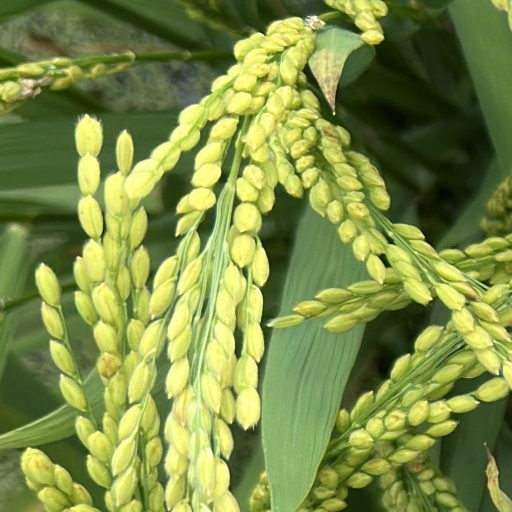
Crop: rice